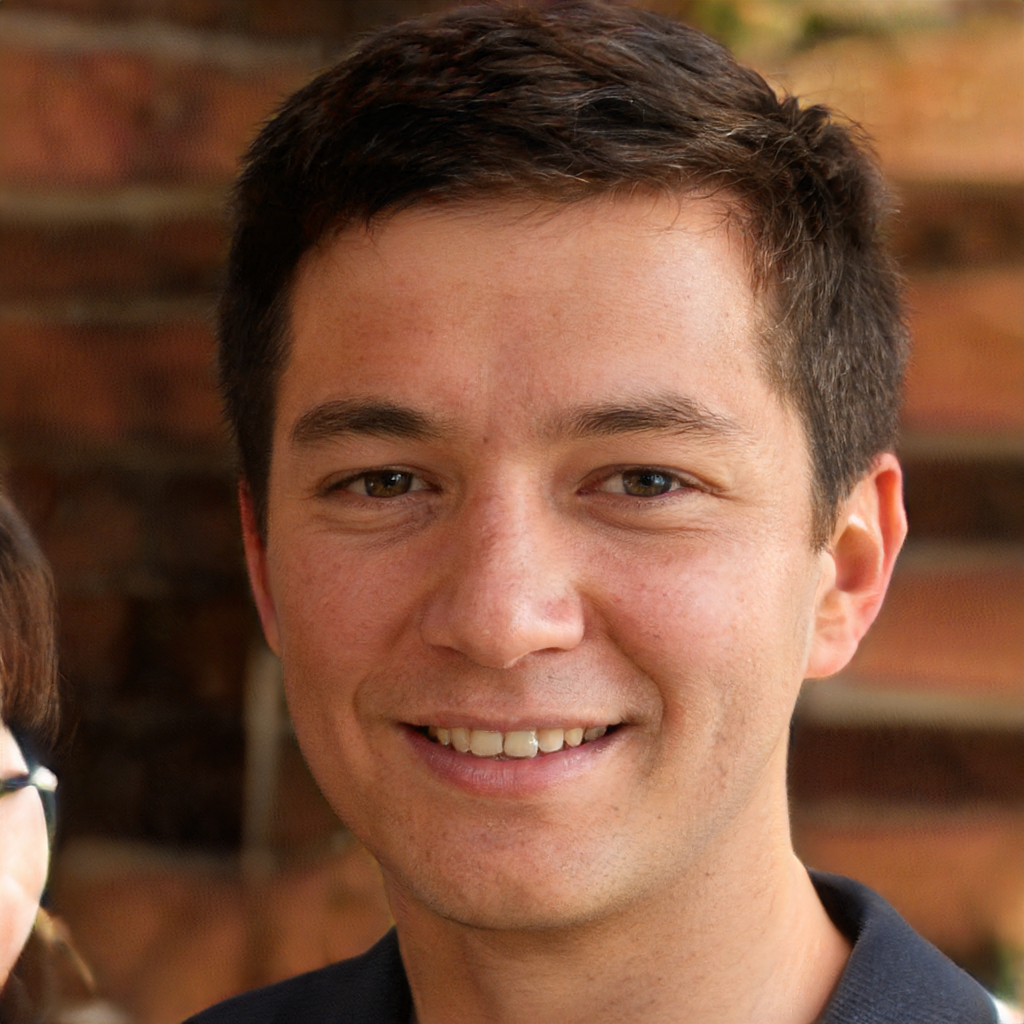
Gender: Male